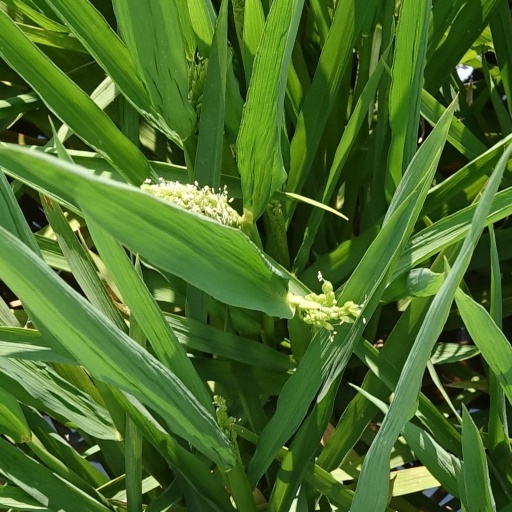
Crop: rice